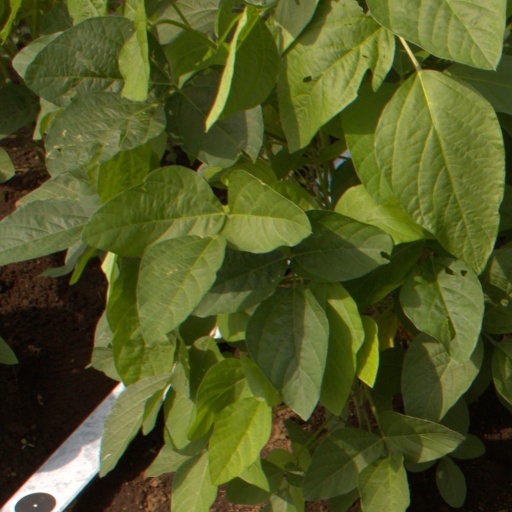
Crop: soybean